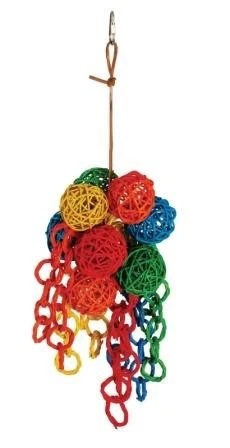
Caitec - Bird Vibrant Cluster
Brand: Caitec Inc.
Small Vibrant Clusters is the perfect chewing outlet for small and medium-sized birds. Made with wooden pieces, chipboard, and crepe paper. Each of these materials provides a different texture that curious chewers will love! We also offer the Medium Vibrant Clusters, which provide different textures that your large feathered friend will love. Measurements: 5"x5"x12" Shop with confidence when you shop at Southern Agriculture. All of our items are in stock and ship from Tulsa, Oklahoma. If you have any questions you can email us at Sales@SouthernAgriculture.com Would you prefer to shop in-store? We have six locations located in Tulsa, Broken Arrow, and Owasso Oklahoma.
Category: Animals & Pet Supplies > Pet Supplies > Bird Supplies > Bird Toys > Chew Toys